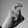
ASL letter: X